Ricardo Zonta

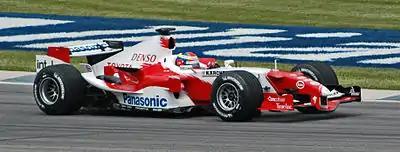
Zonta qualifying in place of an injured Ralf Schumacher at the 2005 United States Grand Prix.

In 1999, Zonta started as a Formula One racing driver alongside 1997 World Champion Jacques Villeneuve at new team BAR. He injured his foot in an accident during practice for the Brazilian Grand Prix, and was forced to miss three races. He also had a large accident at Spa-Francorchamps, and finished the season with no championship points. Zonta remained with BAR for the 2000 season, scoring his first world championship point with a sixth place in the opening race. He had another large accident when his front suspension broke during testing at Silverstone, but continued the season, scoring points in both the Italian and United States Grands Prix, to finish 14th in the championship. Replaced by Olivier Panis for the 2001 season, Zonta became the third driver for the Jordan team, replacing the injured Heinz-Harald Frentzen for one race, and then again when Frentzen was sacked, but was overlooked to replace him for the remainder of the season.